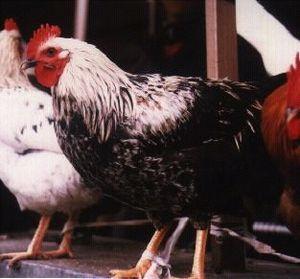
Le chanteur de Yourlov est une race de poule domestique originaire de Russie, dont le coq est connu pour ses qualités de chanteur, pour lesquelles il a été sélectionné depuis le XIXᵉ siècle. Cette race est aussi une race à deux fins, pour la chair et pour la ponte. La poule peut pondre entre 150 et 160 œufs par an.